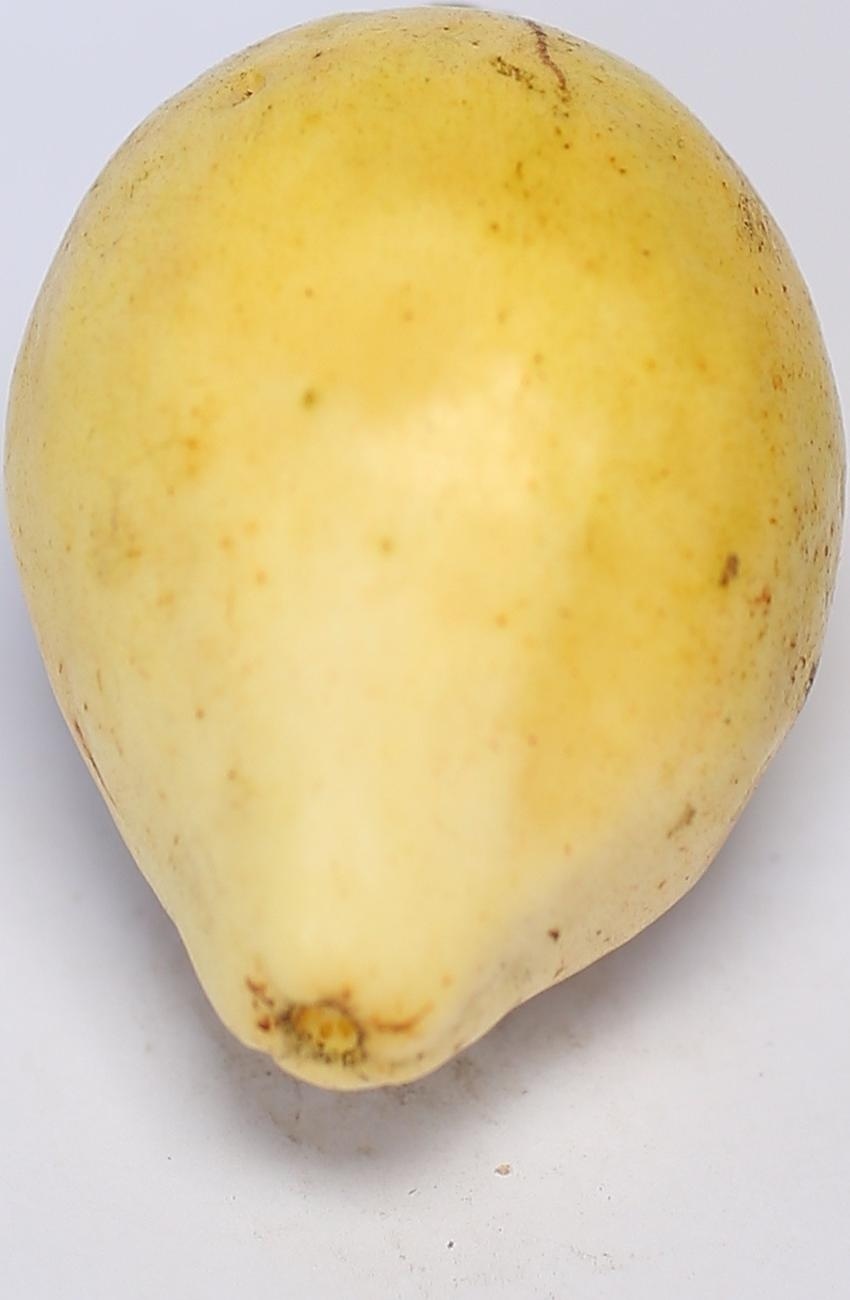
Maturity: ripe
Variety: riyali